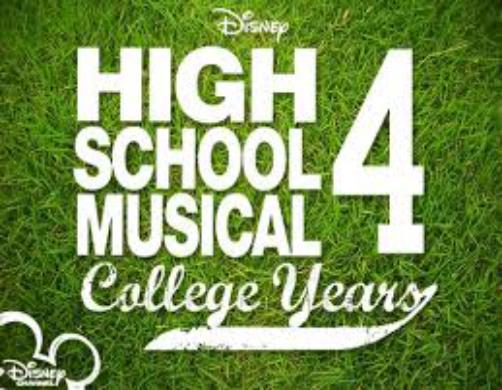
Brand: High School Musical
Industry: Leisure